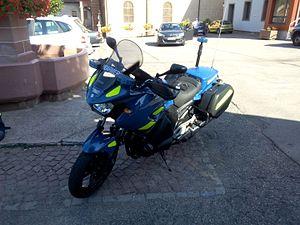
Yamaha TDM 900 de la Gendarmerie nationale avec la sérigrapghie fluo, 2015
Un escadron départemental de sécurité routière est une unité de la Gendarmerie nationale française dont la mission principale est la lutte contre l'insécurité routière. Chacun des groupements de gendarmerie départementale de France métropolitaine comporte un EDSR qui regroupe toutes les unités routières ou autoroutières du département. De plus, il existe quatre EDSR dans les départements d'outre-mer.
La Gendarmerie nationale est une force armée française chargée des missions de police et placée sous la tutelle du ministère de l'Intérieur. Contrairement aux policiers, ses membres sont des militaires. Héritière de la Maréchaussée, la Gendarmerie est l'une des plus anciennes institutions françaises. De nombreux pays dans le monde ont adopté le principe d'une force de police à statut militaire directement inspirée par la Gendarmerie française.